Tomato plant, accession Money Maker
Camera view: tilt-top (135 deg); turntable rotation: 330 degrees
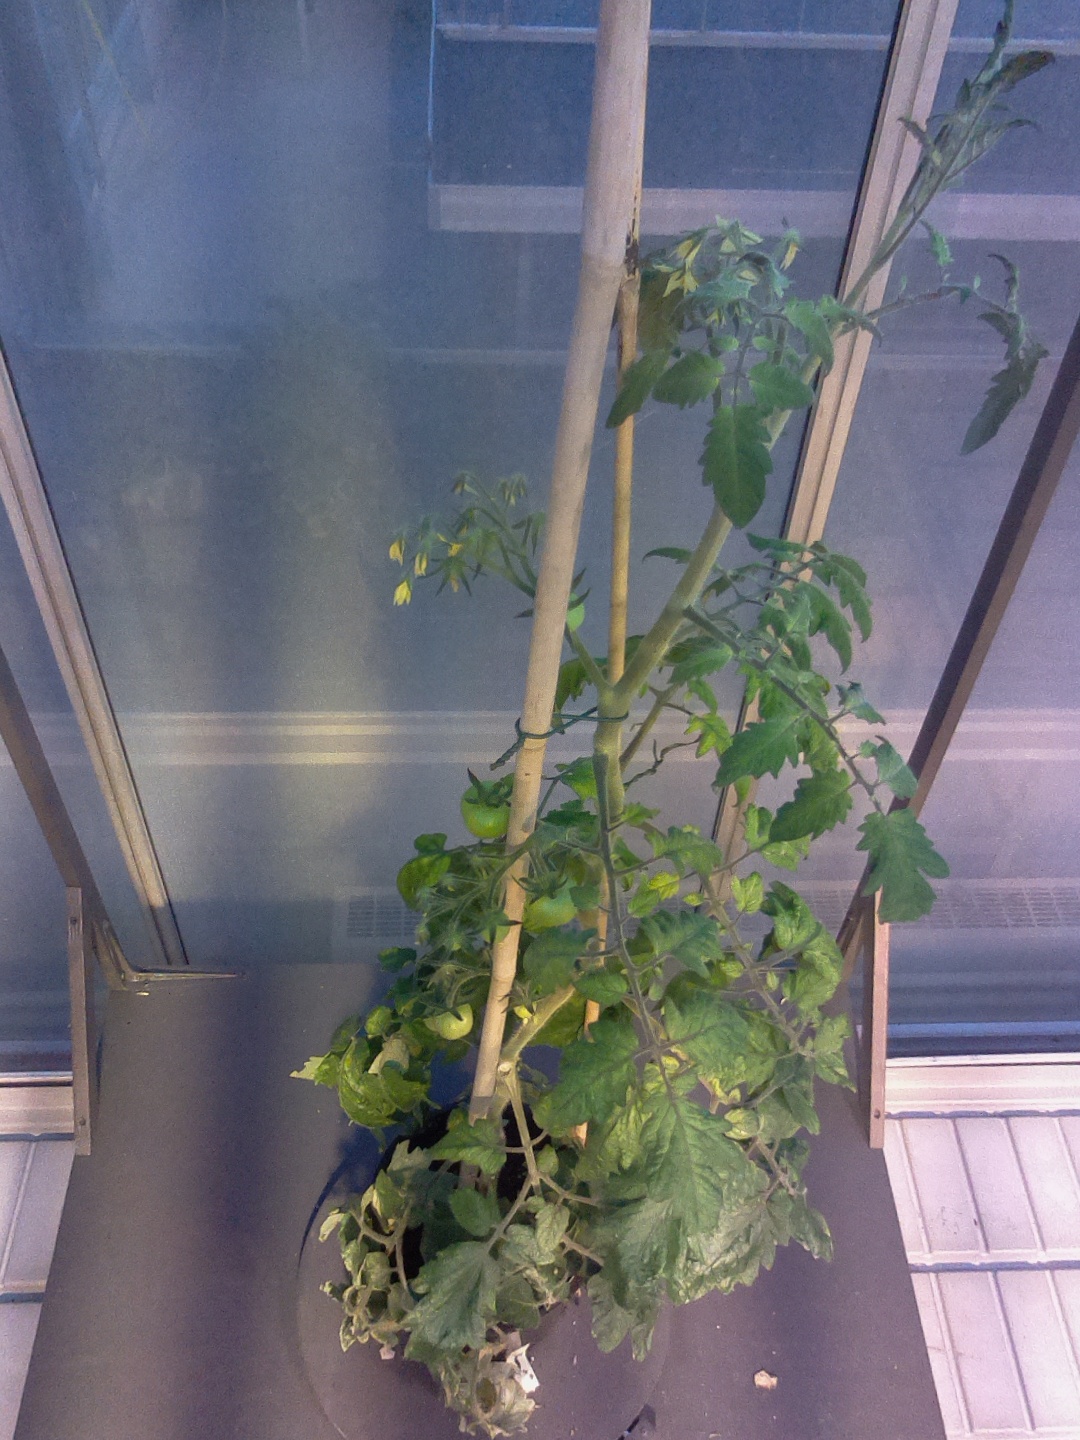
BBCH growth stage 73: 30%-40% of final fruit size